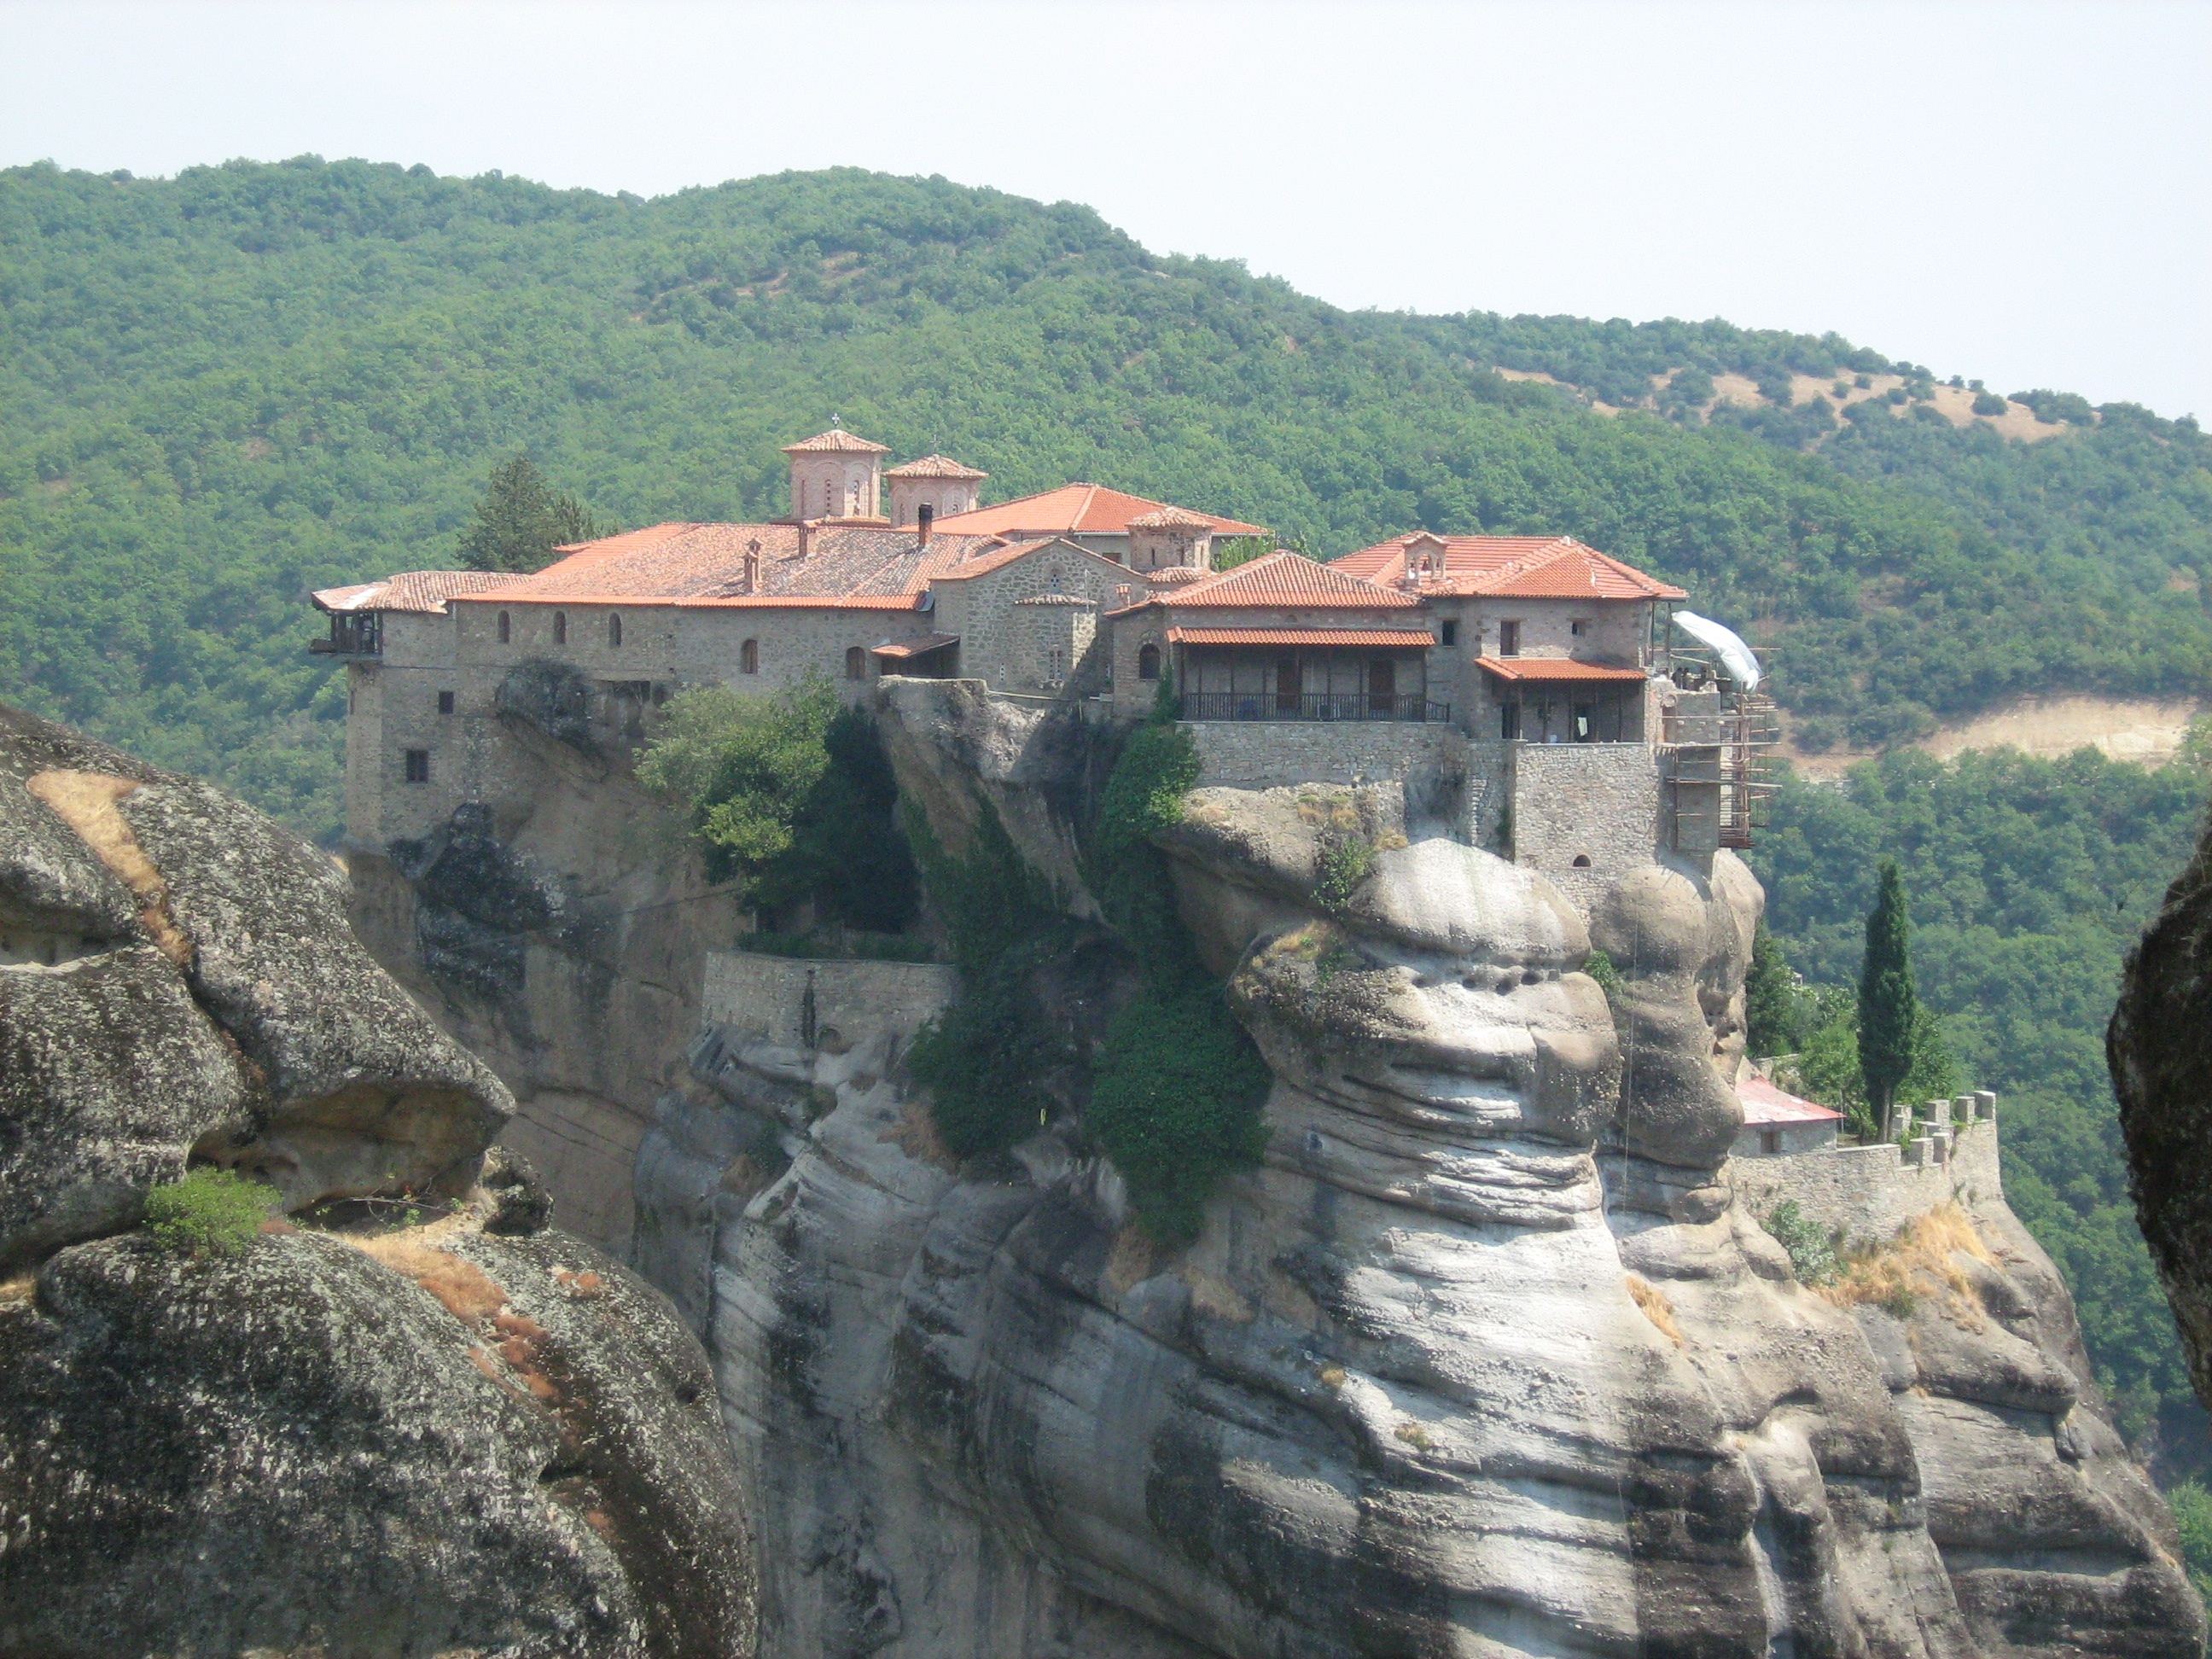
building, village, cliff, fortification, tourism, terrain, rocks, ruins, monastery, greece, meteora, ancient history, geological phenomenon